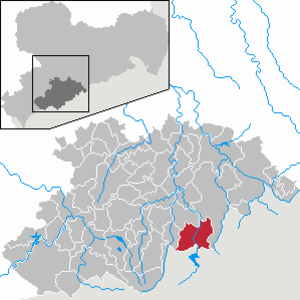
Jöhstadt
Kort
Jöhstadt er en lille kommune som efter Kreisreformen i 2008 er en del af Erzgebirgskreis i den tyske delstat Sachsen. Førhen var den en del af den daværende Landkreis Annaberg.